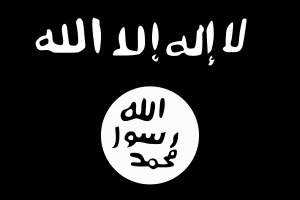
Boko Haram
Det Sorte Flag for ISIL, logo for Boko Haram efter 2014
Boko Haram, kalder sig selv Wilāyat Gharb Ifrīqīyyah, tidligere kaldet Jamā'at Ahl as-Sunnah lid-Da'wah wa'l-Jihād' er en militant nigeriansk islamistisk gruppe under ledelse af Abubakar Shekau. Boko Haram blev grundlagt i 2002, i marts 2015 blev gruppen en del af Islamisk Stat. Militsens mål er at indføre Sharia-lovene i hele Nigeria, og gruppen er i konflikt med både regeringen og de kristne i landet. Lokalbefolkningen kalder ofte gruppens medlemmer for «talibanere».